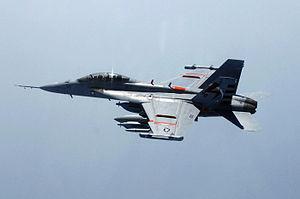
Le Boeing F/A-18E et F/A-18F Super Hornet est un chasseur de combat multirôle américain dérivé du McDonnell Douglas F/A-18 Hornet. Embarqué à bord de porte-avions de l'US Navy, il est également en service au sein de la Force aérienne royale australienne.
La guerre électronique consiste en l'exploitation des émissions radioélectriques d'un adversaire et, inversement consiste à l'empêcher d'en faire autant. Il s'agit donc de toutes les opérations visant à acquérir la maîtrise du spectre électromagnétique, pour intercepter et/ou brouiller les ordres ou informations circulant dans les systèmes de communication de l'adversaire.
La furtivité est la caractéristique d'un engin militaire conçu pour avoir une signature réduite ou banale et donc pour être moins détectable, classifiable ou identifiable.
Le McDonnell Douglas F/A-18 Hornet est un avion de combat multirôle américain, initialement destiné à être embarqué à bord de porte-avions de l'US Navy. Mis en service au début des années 1980, il a pour l'instant été construit à plus de 1 500 exemplaires et exporté dans une dizaine de pays. Il est le deuxième avion de combat le plus utilisé dans le monde en 2012 avec, selon une estimation, 1 005 appareils en activité, soit 6 % de la flotte mondiale d'avions de combat. Le Boeing F/A-18E/F Super Hornet est son successeur.